Lined seahorse

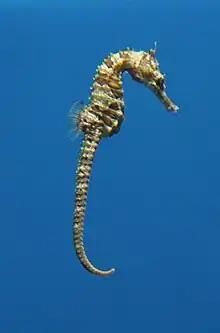
This image shows the prehensile tail utilized in reproduction by the male seahorse.

Like all species of seahorses, the lined seahorse reproduces sexually, laying eggs every season. In addition, the male is the parent that looks after the newborn seahorses. The reproduction process begins at the initiation of the courtship process. Courtship extends for a couple of days and during this process, both the male and female may change to a pale color. The male enlarges his pouch to indicate his desire to pursue the female. Once they are established as monogamous mates though dances and clicking sounds, intercourse takes place.